Garage door opener

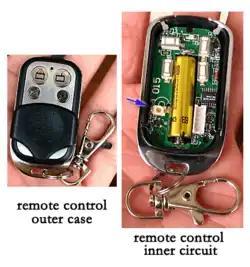
A typical photo of both the outer case and inner circuit of a garage door opener remote control.

Many garage door opener remote controls use fixed-code encoding which use DIP switches or soldering to do the address pins coding process, and they usually use pt2262/pt2272 or compatible ICs. For these fixed-code garage door opener remotes, one can easily clone the existing remote using a self-learning remote control duplicator (copy remote) which can make a copy of the remote using face-to-face copying.